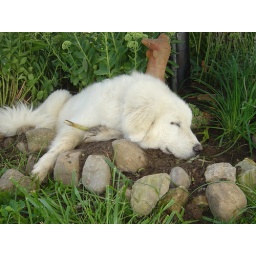
sleeping in the flower bed, using a rock for a pillow.